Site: brandenburg
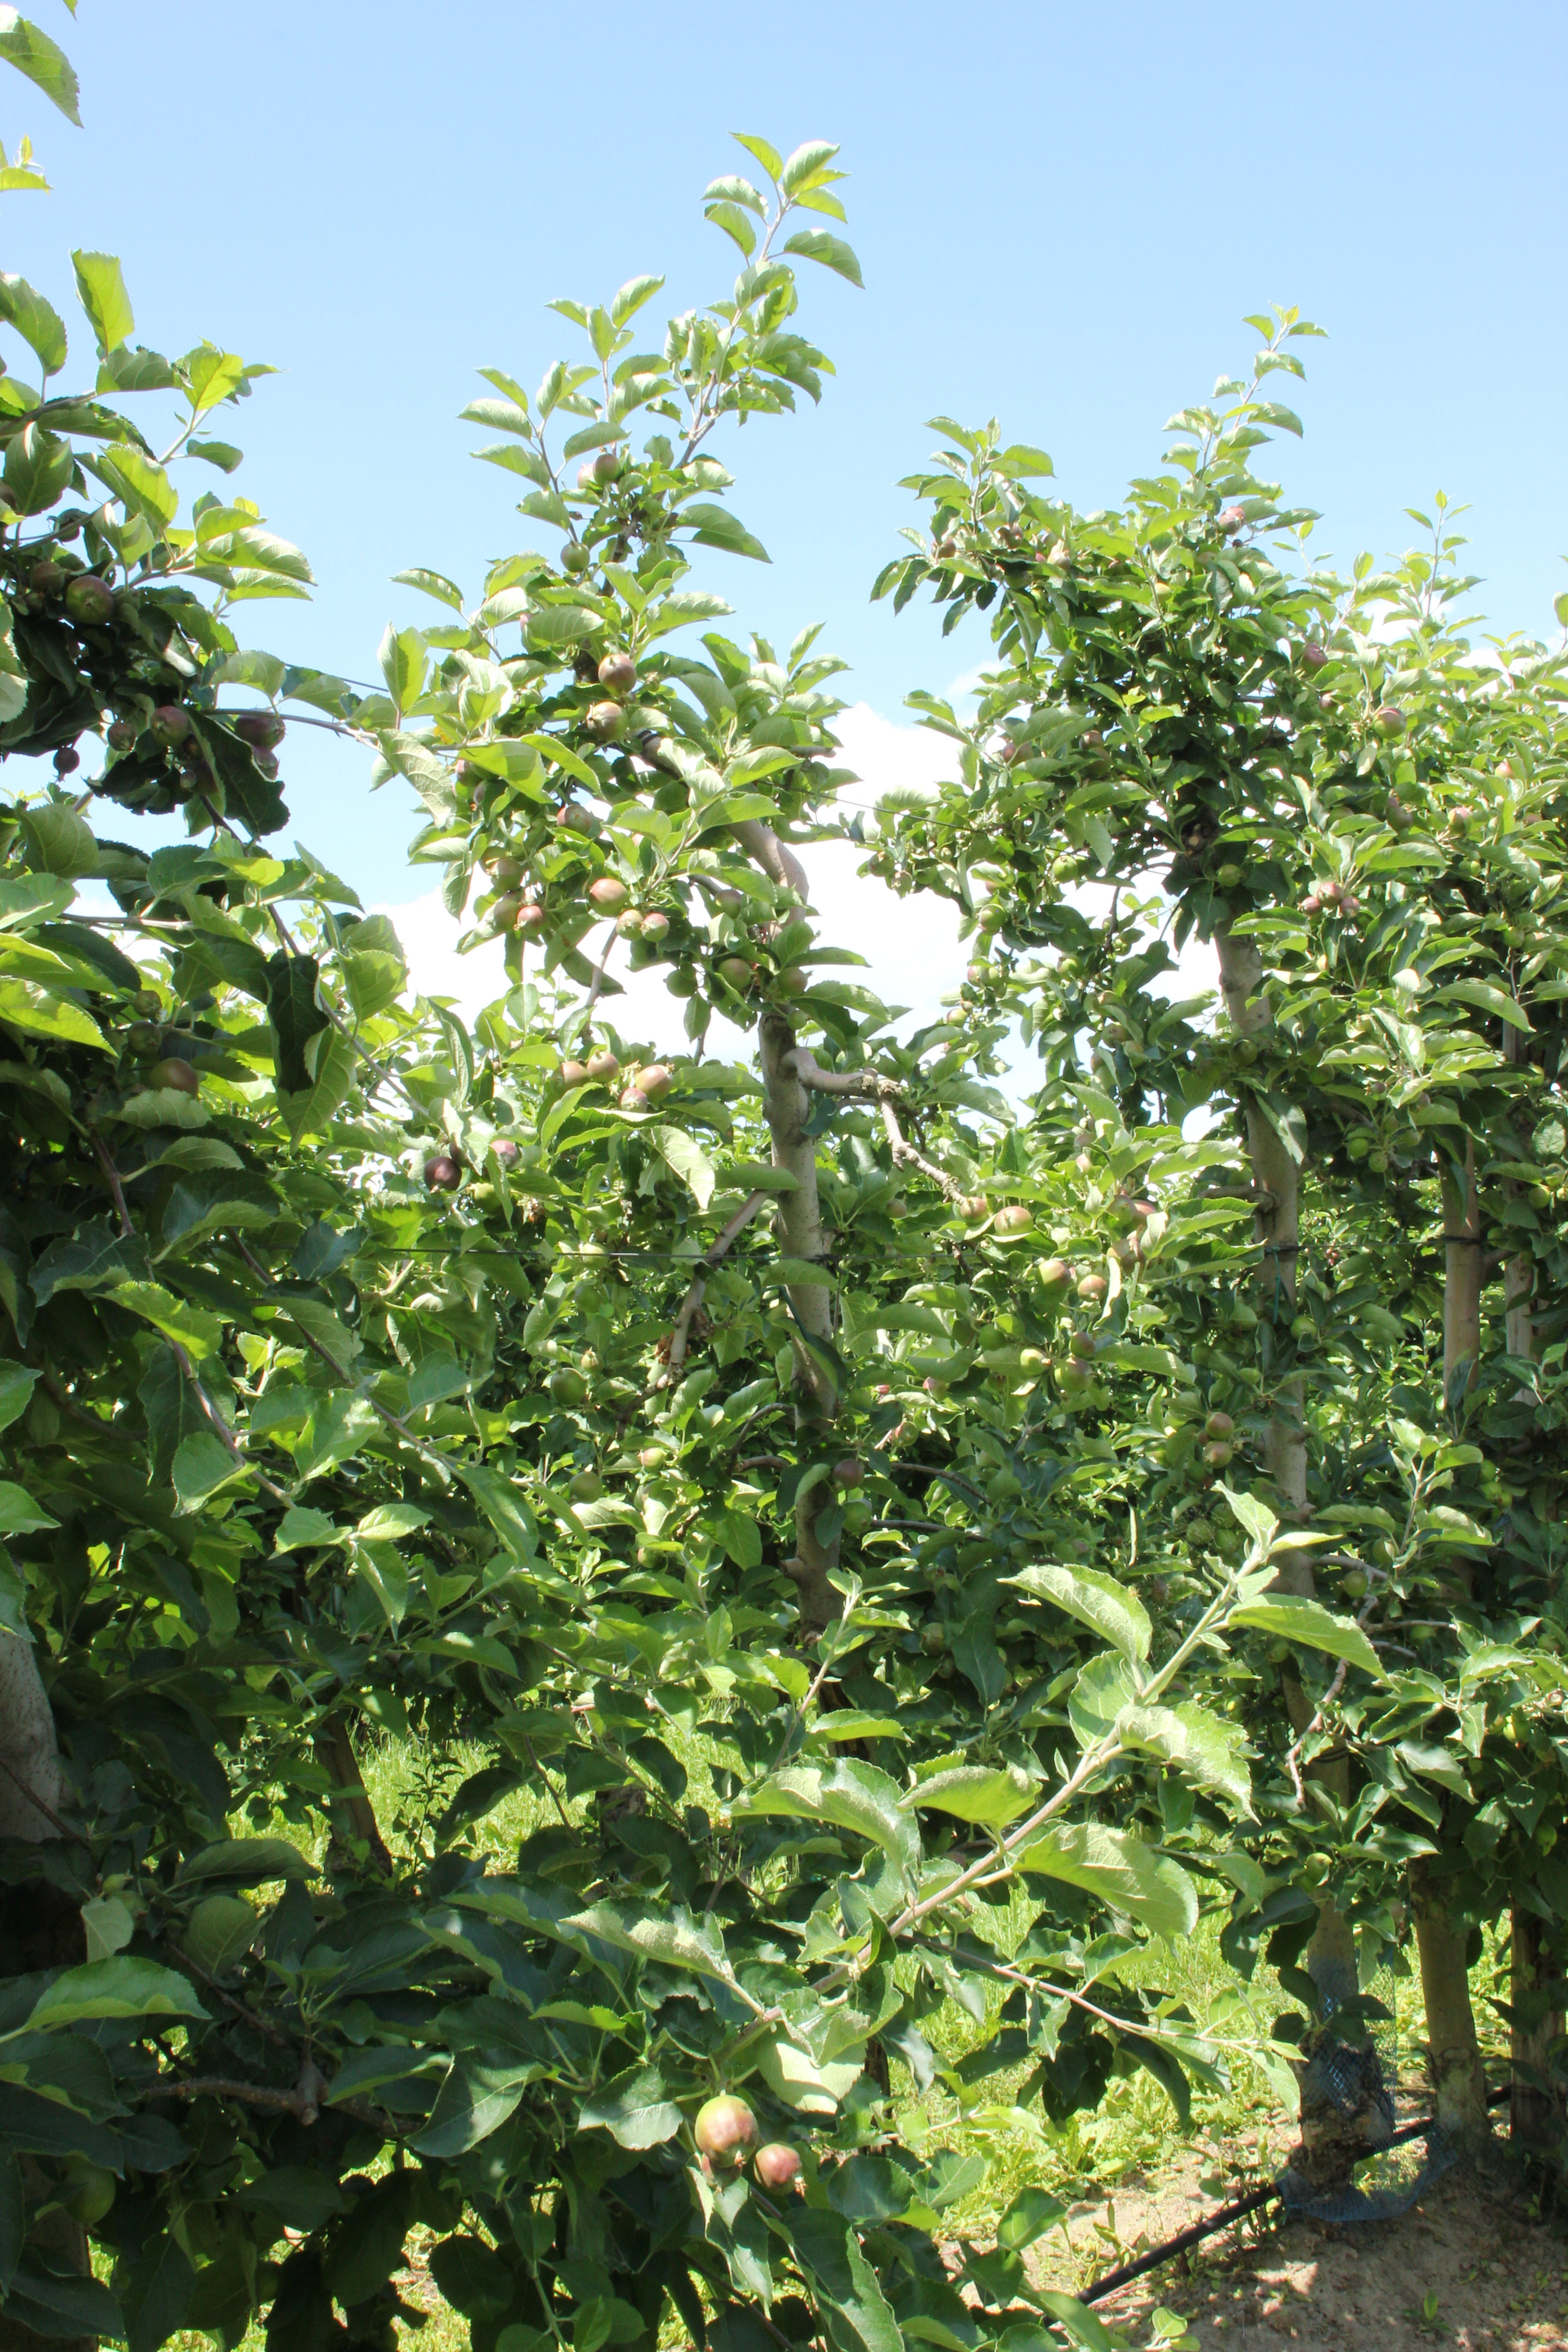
Growth stage (BBCH 73): Development of fruit